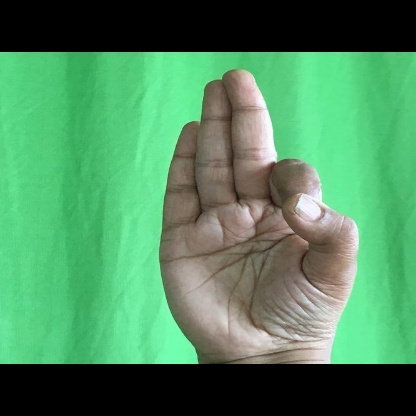
Mudra: Aralam